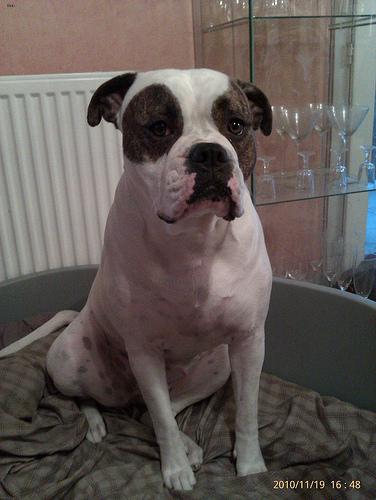
Breed: american bulldog